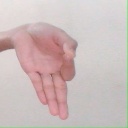
अक्षर: ज्ञ